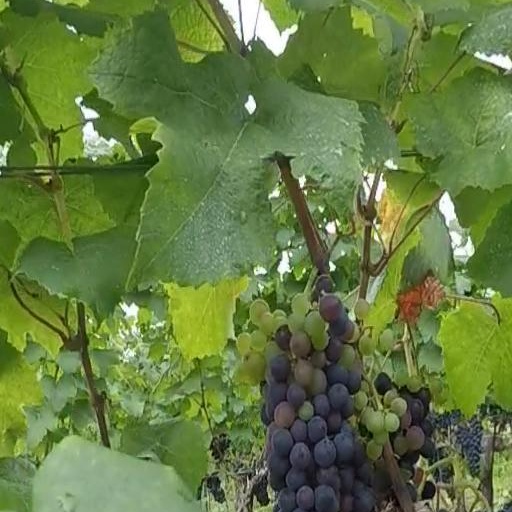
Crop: grape